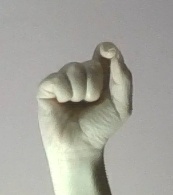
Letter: fa